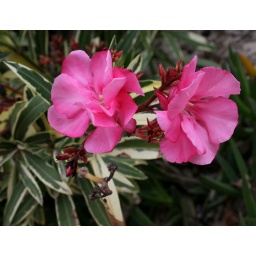
Some pretty pink flowers seen growing on a beach in Tunisia.